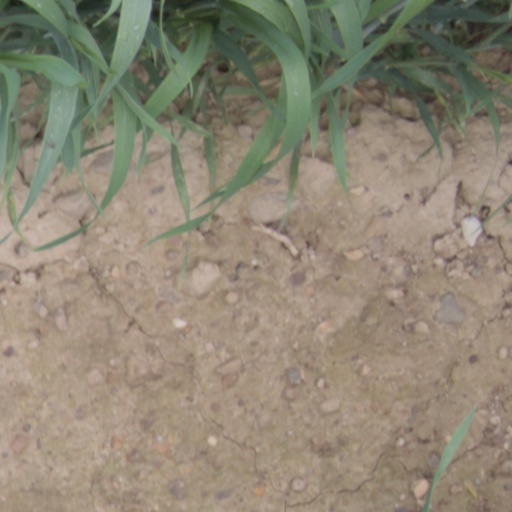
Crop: wheat